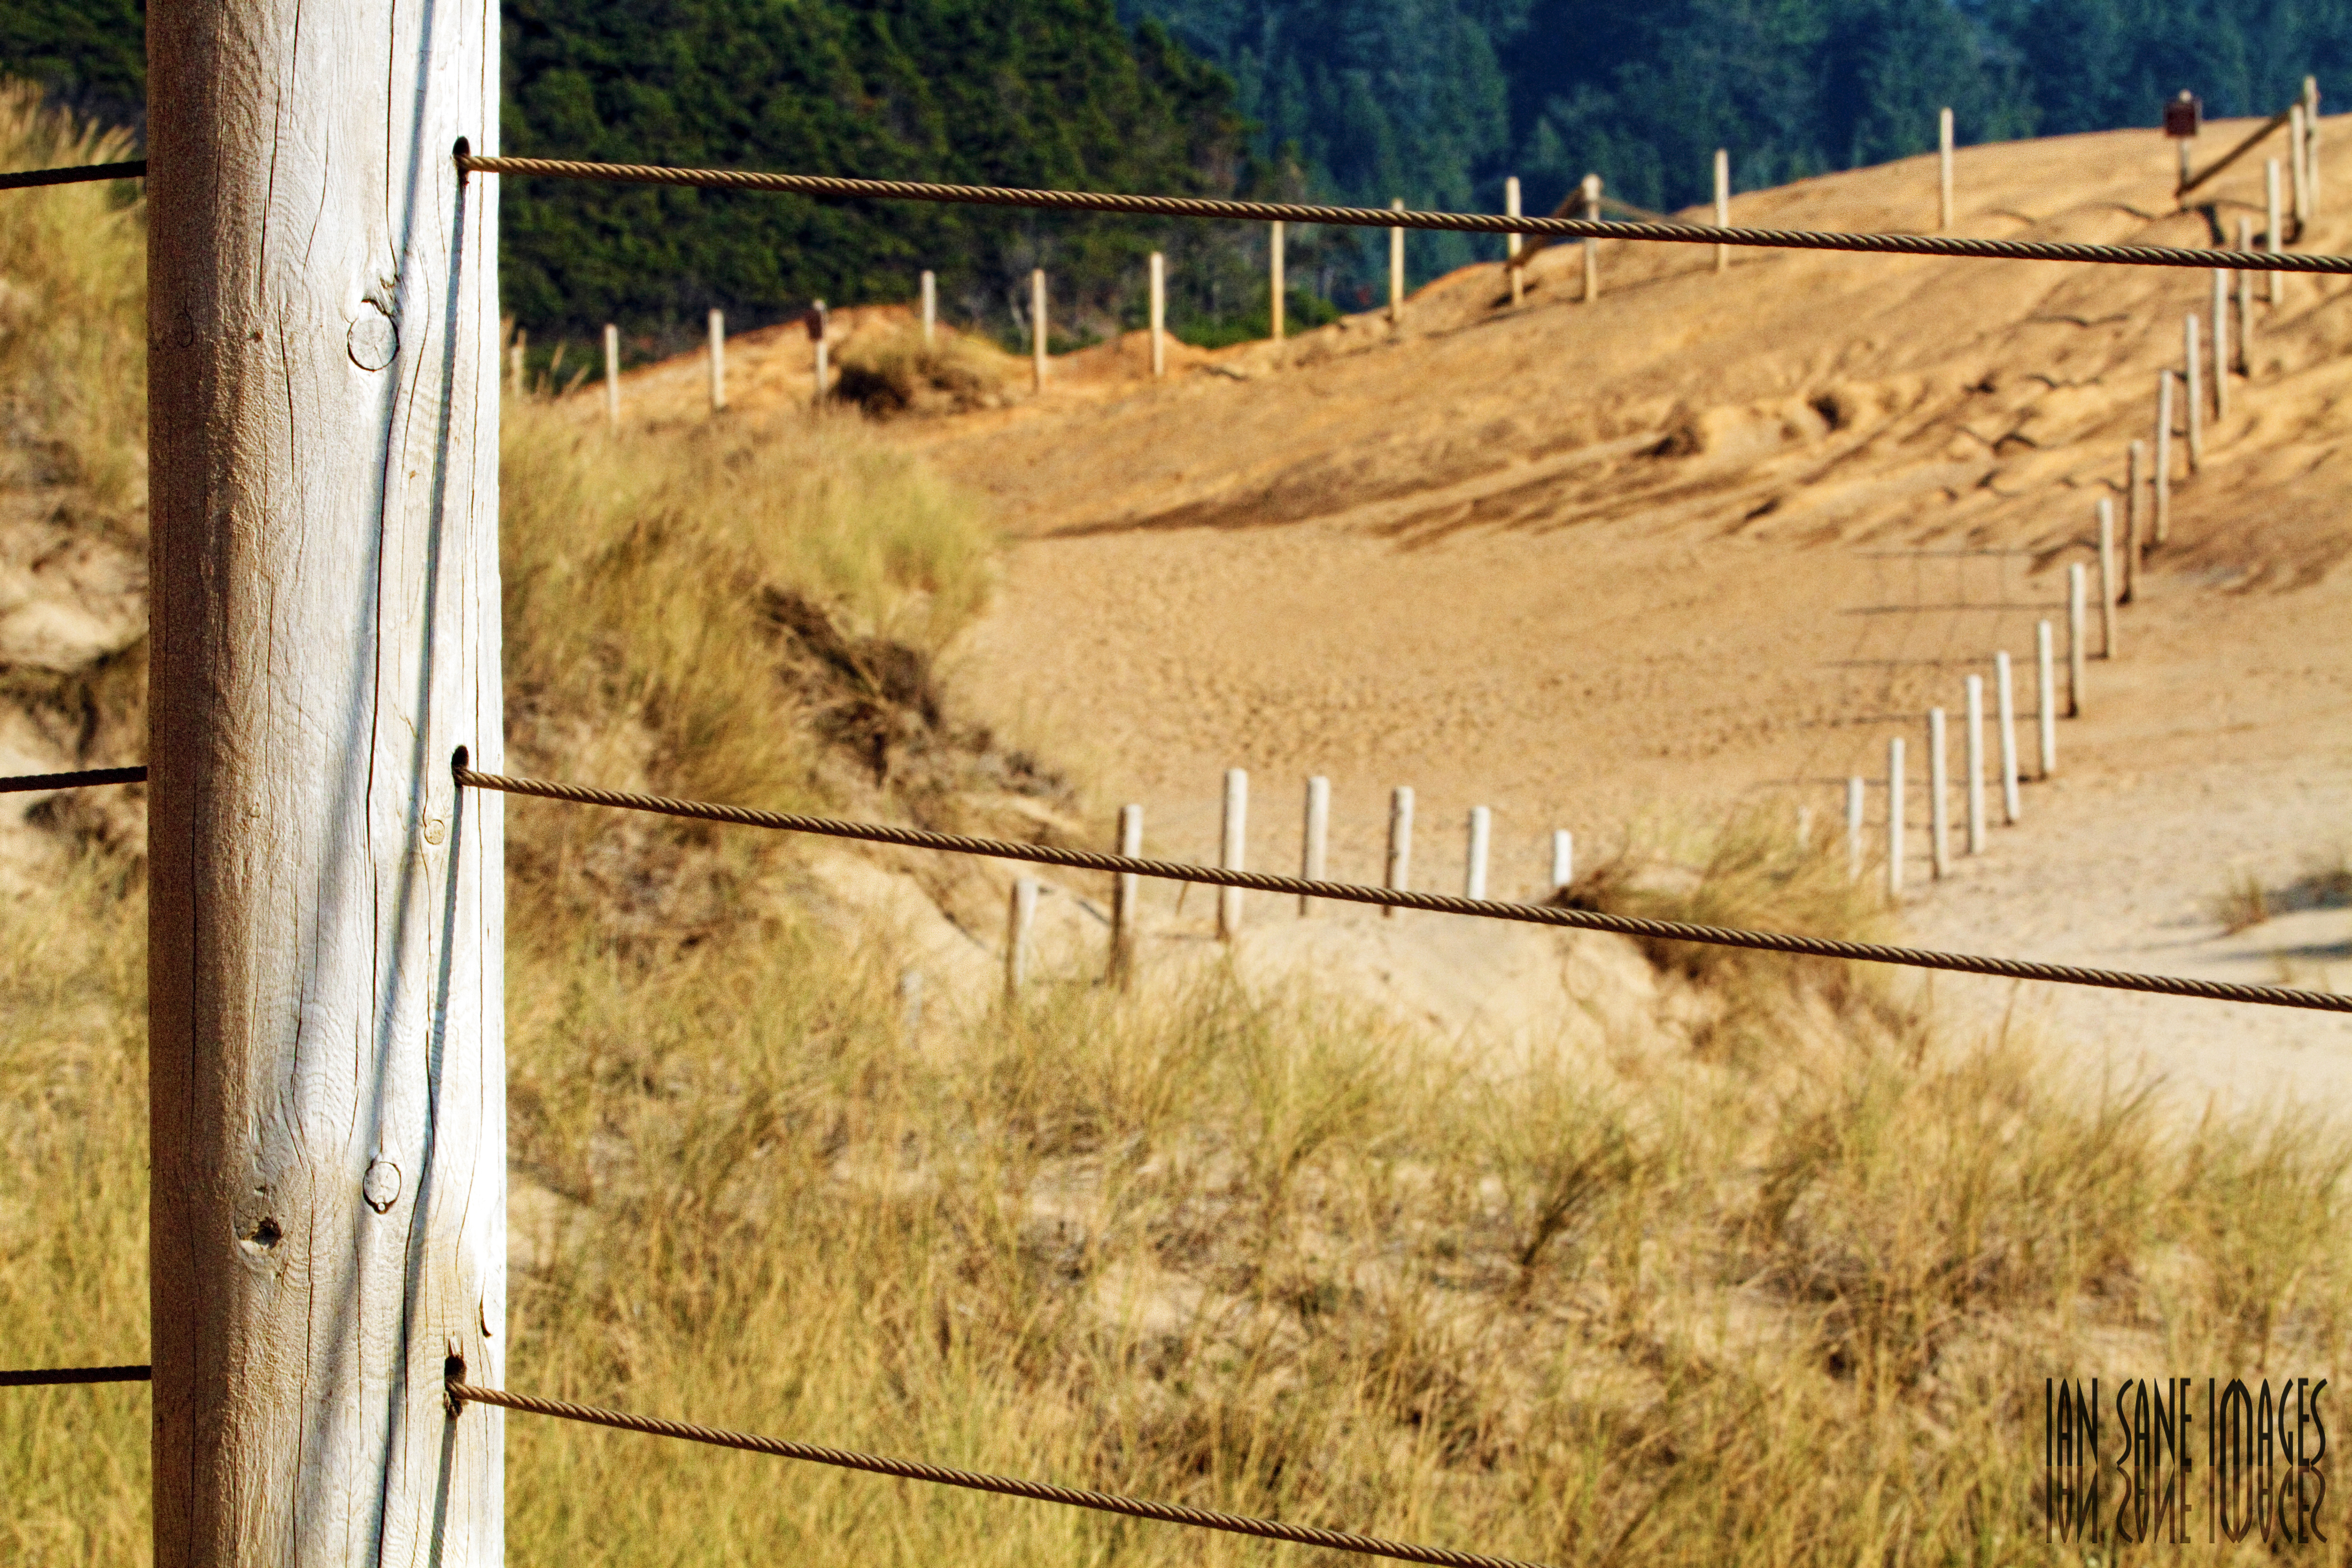
beach, landscape, coast, grass, sand, fence, wood, sun, photography, hill, city, wall, soil, agriculture, shadows, out, images, pacific, wired, friday, oregon, ian, sane, dory, grass family, outdoor structure, home fencing